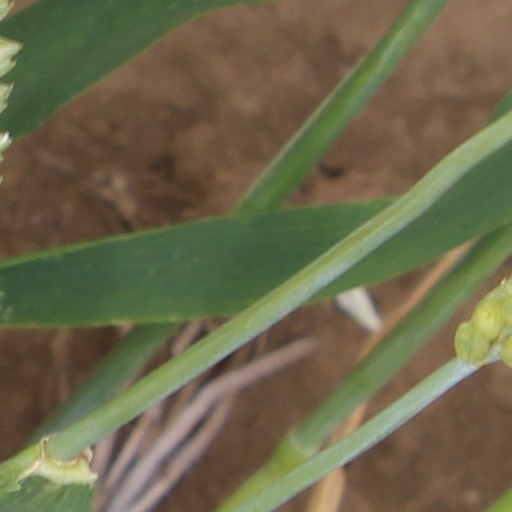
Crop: wheat